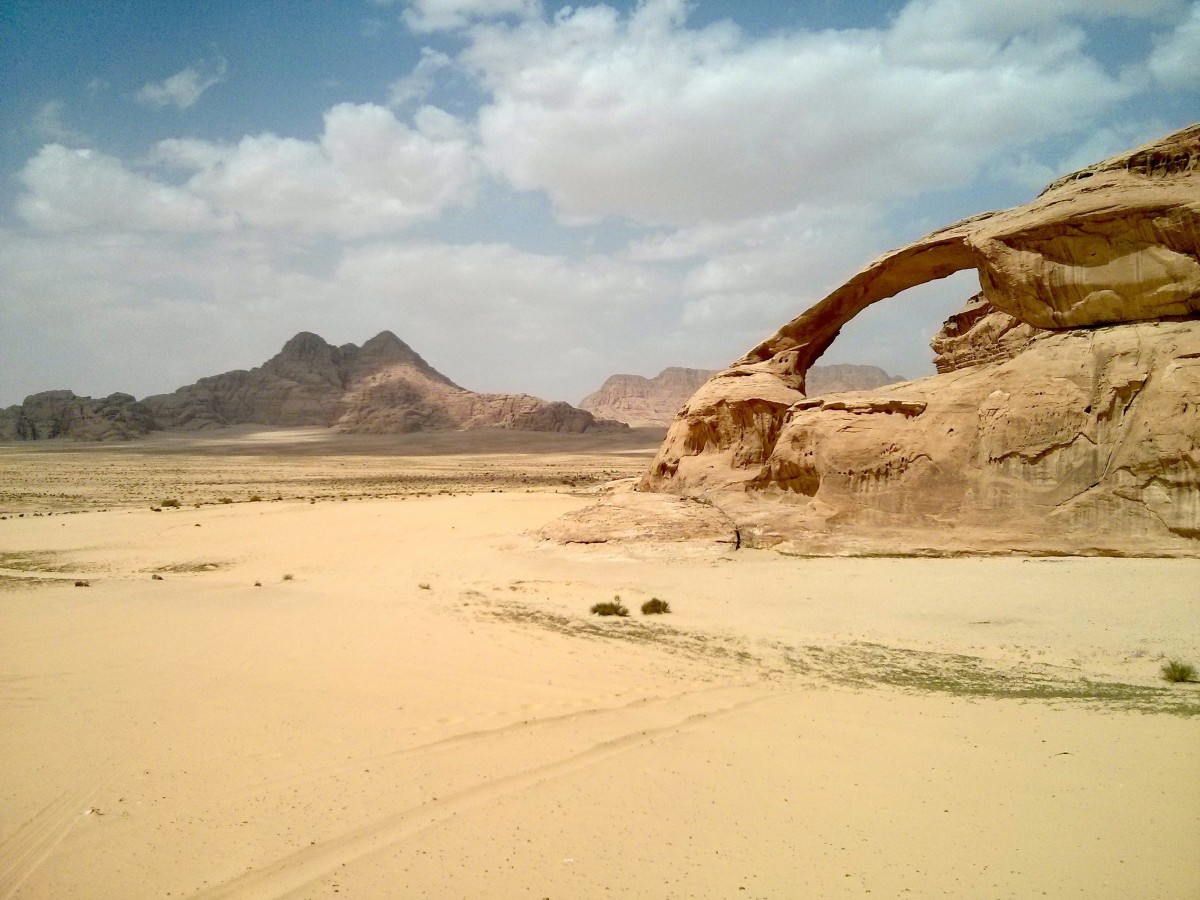
Tags: sand, desert, valley, formation, badlands, plateau, habitat, sahara, wadi, erg, natural environment, geographical feature